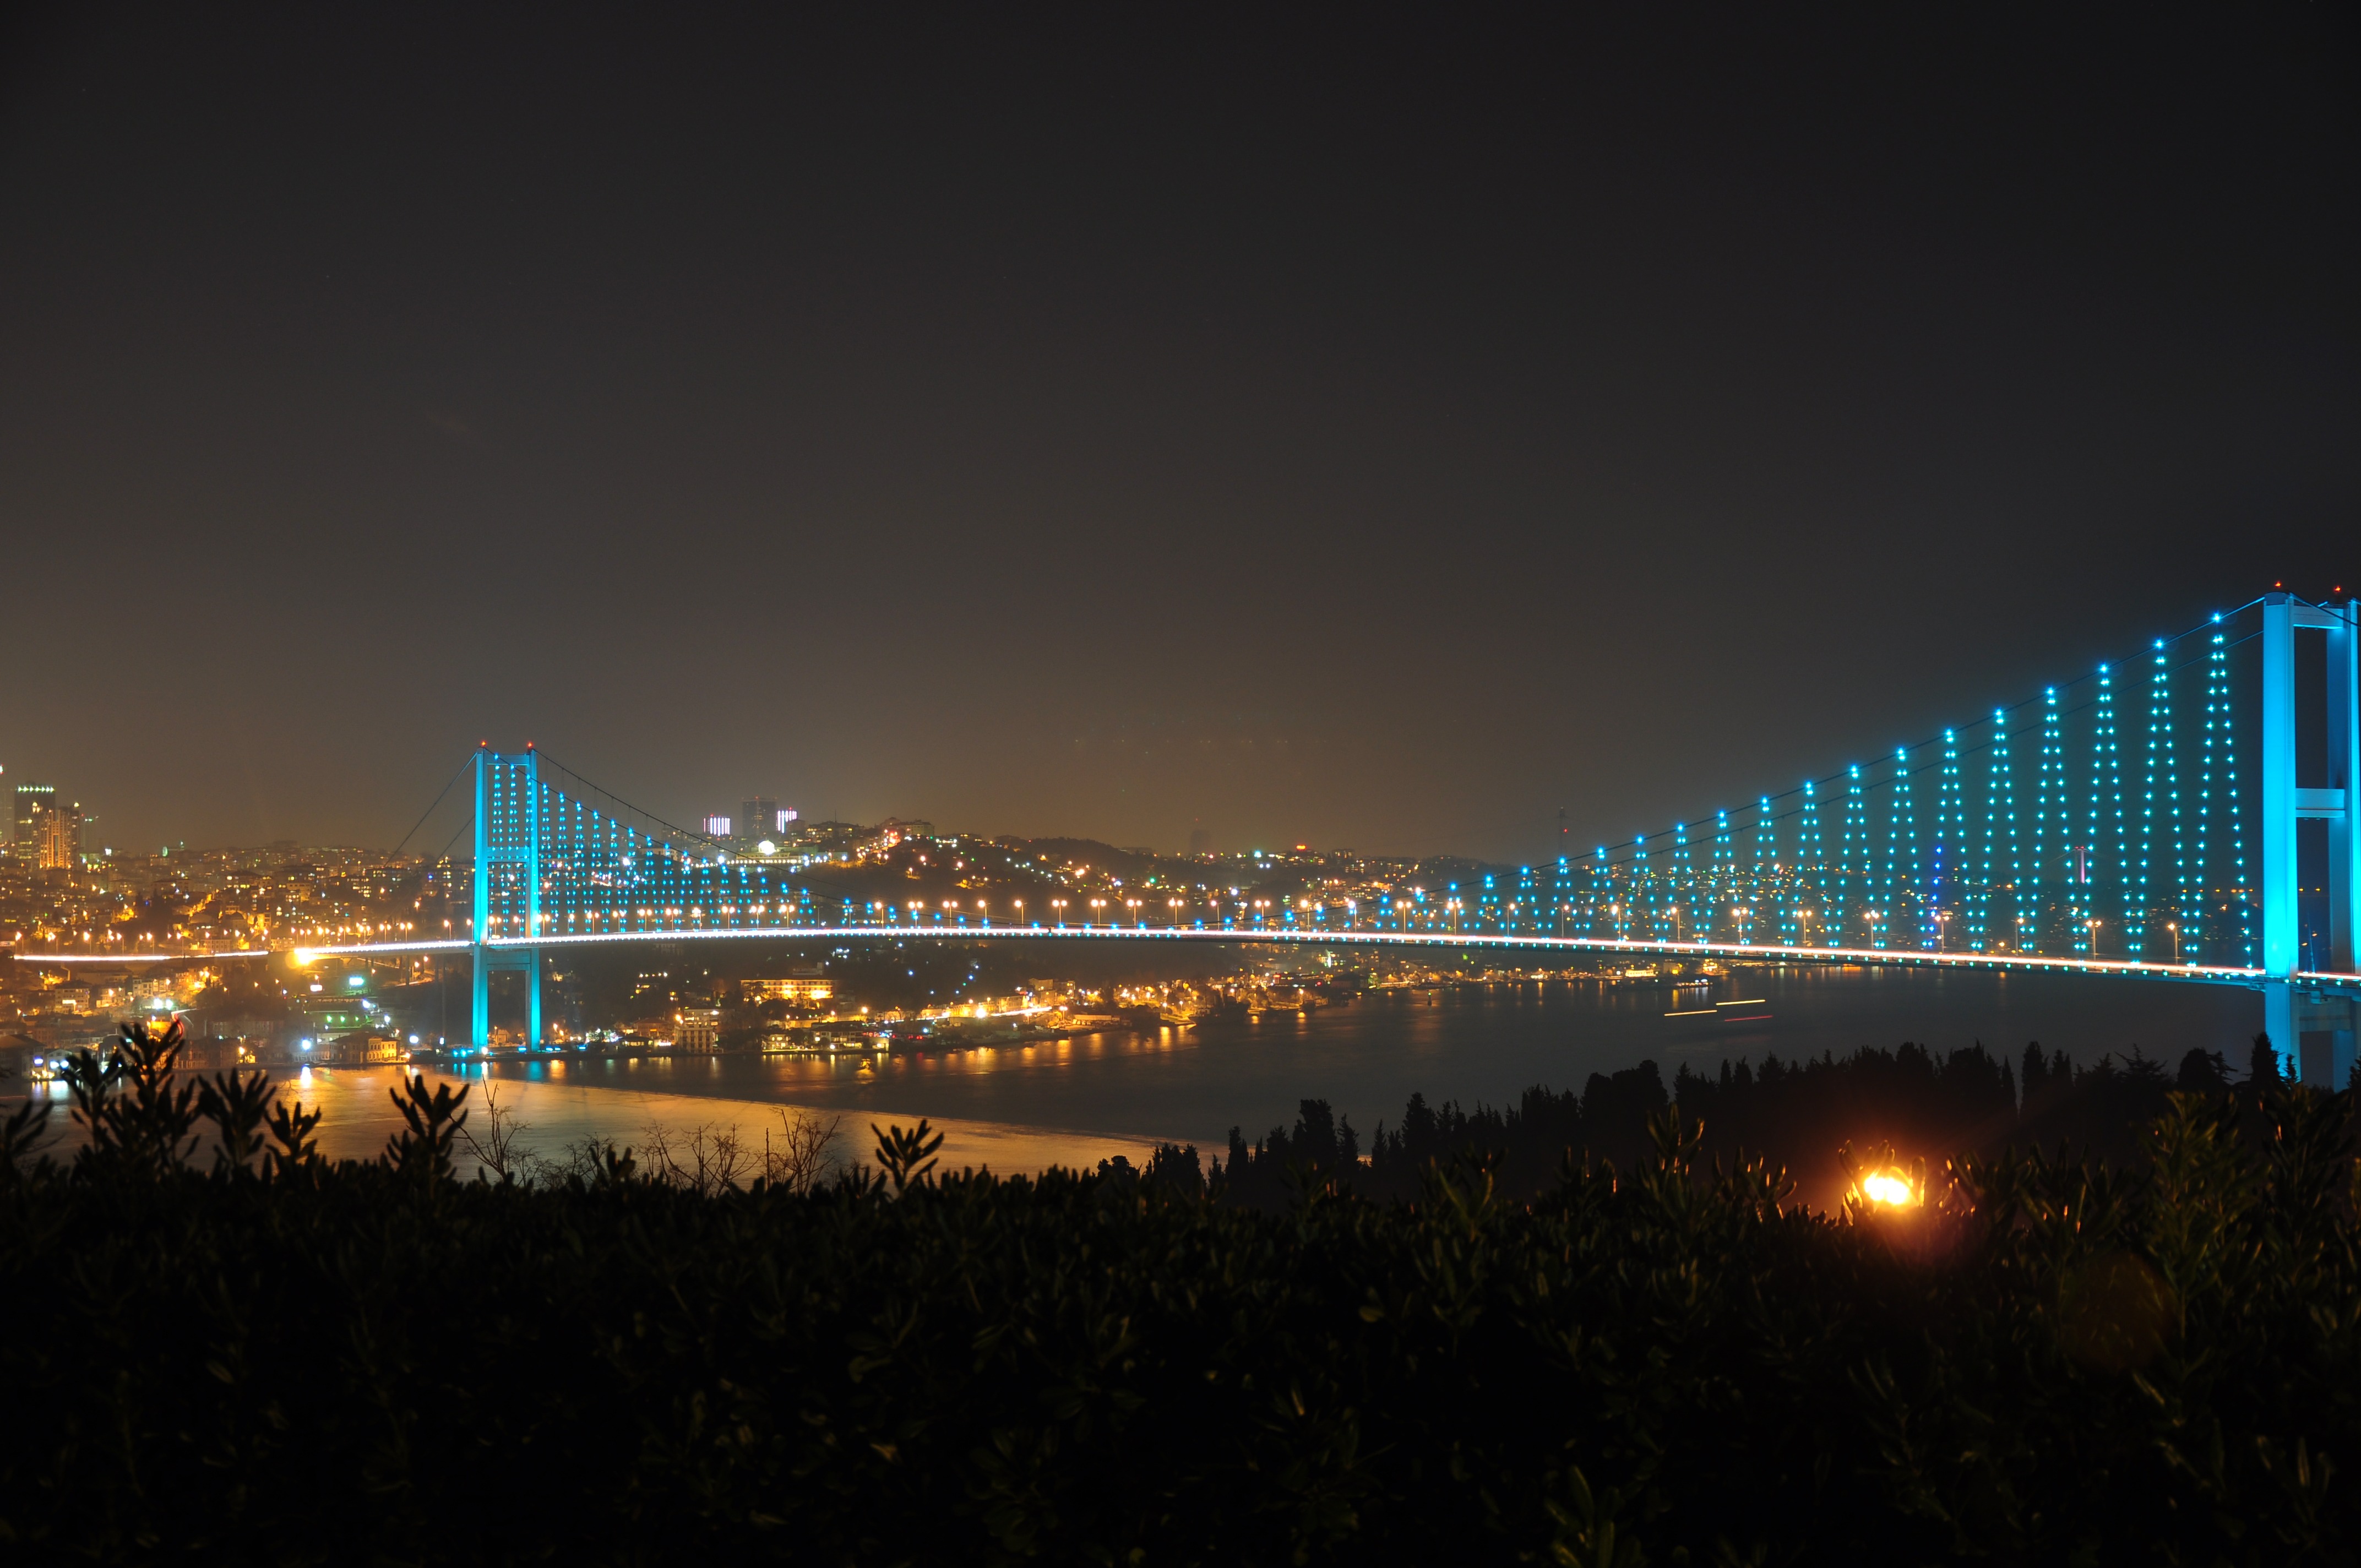
light, structure, bridge, skyline, night, city, atmosphere, skyscraper, urban, cityscape, dusk, evening, landmark, stadium, night light, lights, buildings, turkey, istanbul, cities, atmosphere of earth, metropolitan area, sport venue, bosphorus bridge